History of capoeira

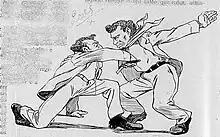
Capoeira carioca using "lamparina", a straight razor attack to the victim's neck artery, by Calixto, 1906.

In 1829, law limited the number of lashes for a slave to fifty per day. But exceptions were made for two major threats to the system: quilombolas and capoeiras, who were publicly whipped at pillars in Campo de Santana squares as a deterrent. In July 1831, a police patrol encountered a group of over 200 ""blacks and mulattoes"" engaged in a battle in the Catete suburb. They paused their fight and threw stones at the patrol, injuring its leader. When the patrol charged, they split into their distinct factions and dispersed in opposite directions. This incident implies a level of organization within the capoeira groups, during that period. This street-fighting capoeira was mix of various fighting techniques: foot kicks, head butts, hand blows, knife fight and stick-fighting. Only the kicks arguably originated from the Angolan art.